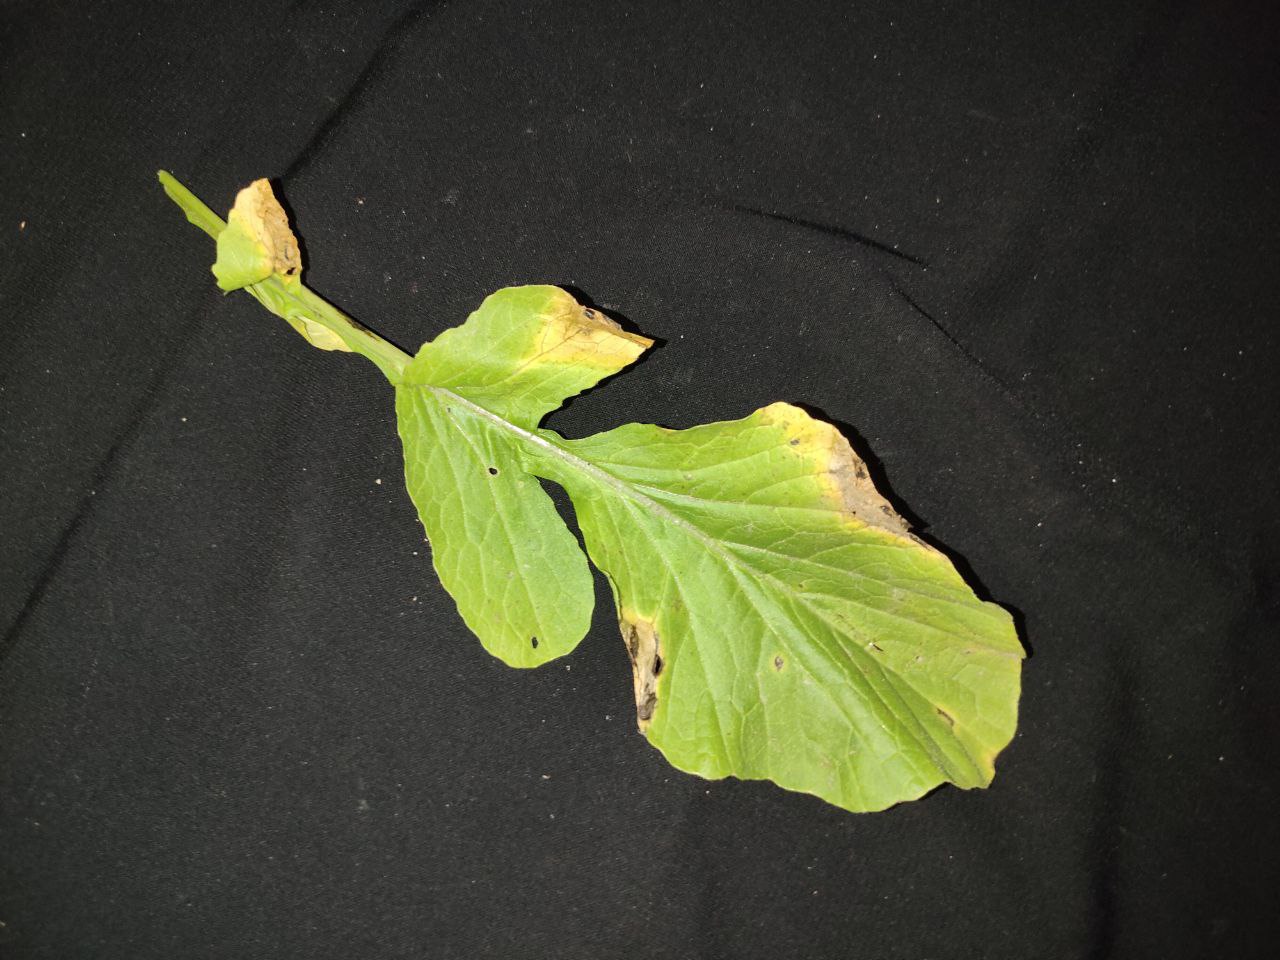
Label: Downey mildew